No. 46 Squadron RAF

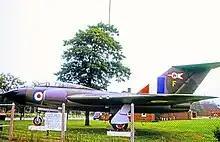
Gloster Javelin FAW.2 preserved wearing the markings of No. 46 Squadron which it served between August 1957 and June 1961.

The airmen arrived at RAF Stoney Cross at the beginning of January 1945 and began operation under Transport Command. Equipped with the Short Stirling, they manned service to the Far East between Stoney Cross and RAF Arkonam via Poona and between Stoney Cross and Dum Dum via Palam.